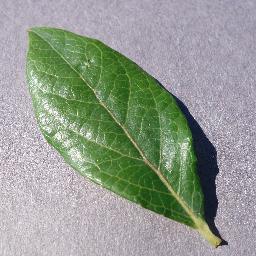
Label: Blueberry___healthy